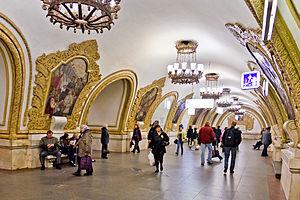
Kievskaïa est une station de la ligne circulaire Koltsevaïa du métro de Moscou, située sur le territoire du raion Dorogomilovo dans le district administratif ouest de Moscou. Elle dessert notamment la gare de Kiev.
La liste des stations du métro de Moscou présente les stations des 12 lignes qui composent le métro de Moscou aujourd'hui.